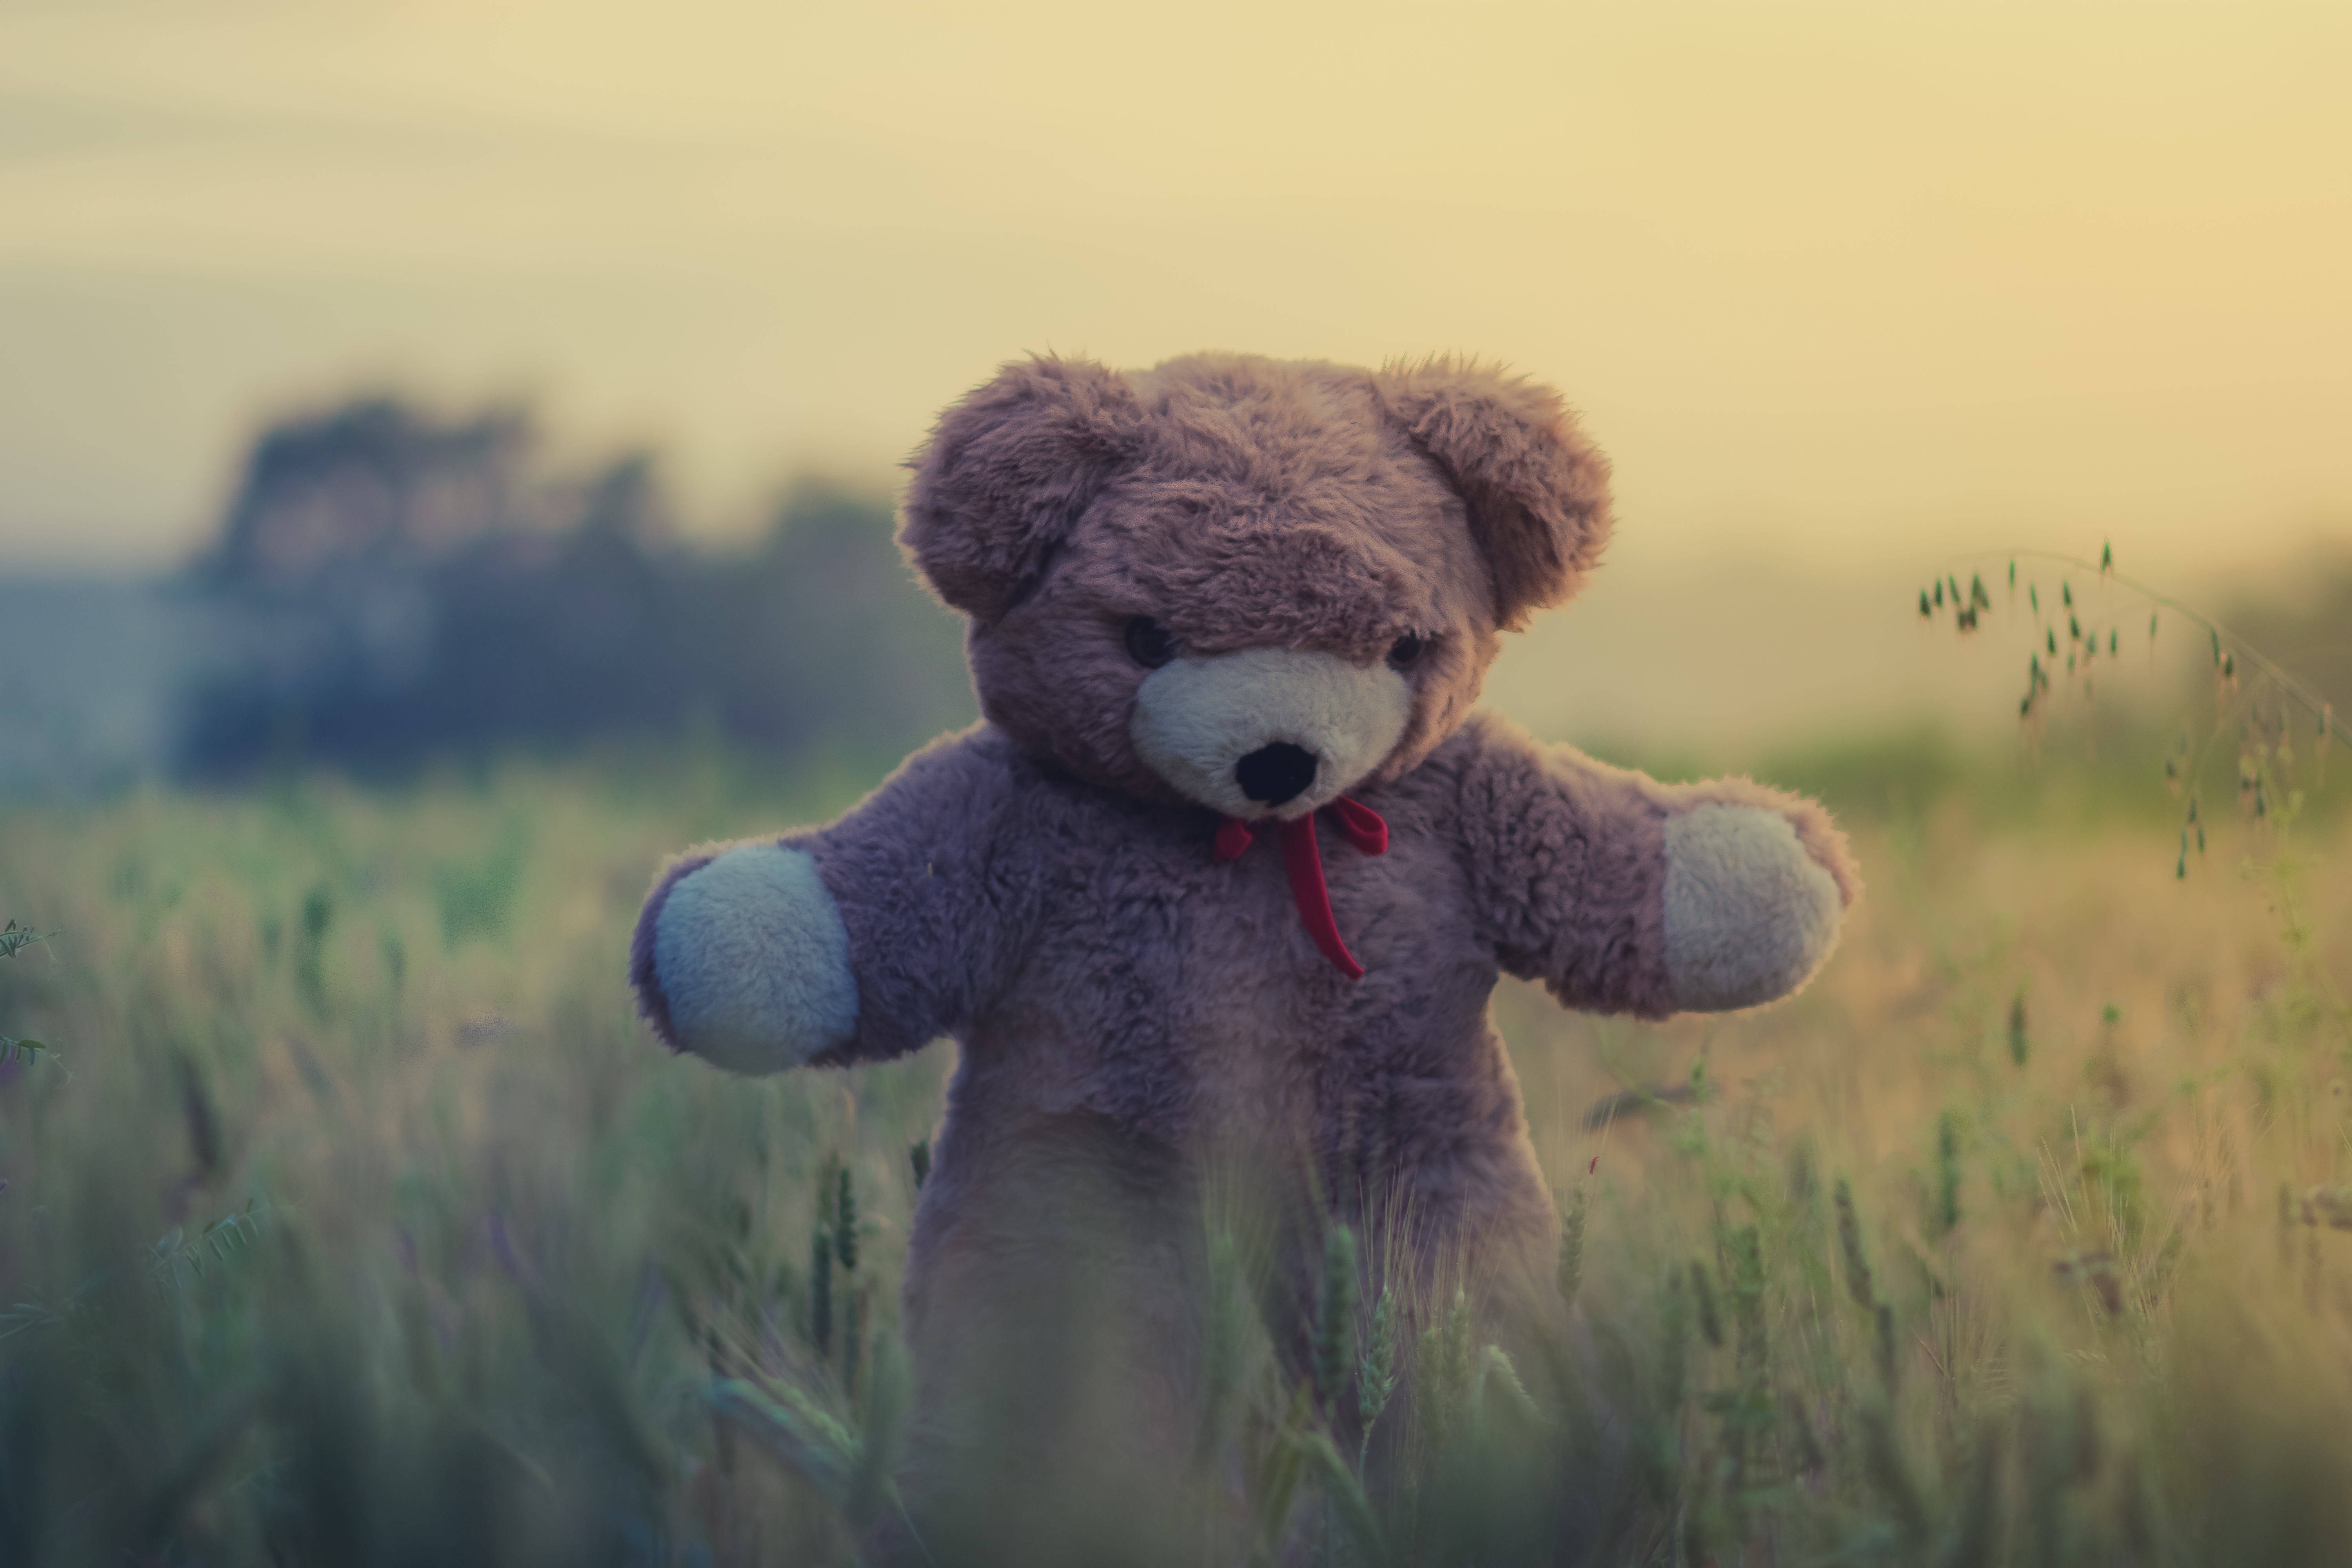
grass, field, bear, toy, teddy bear, teddy